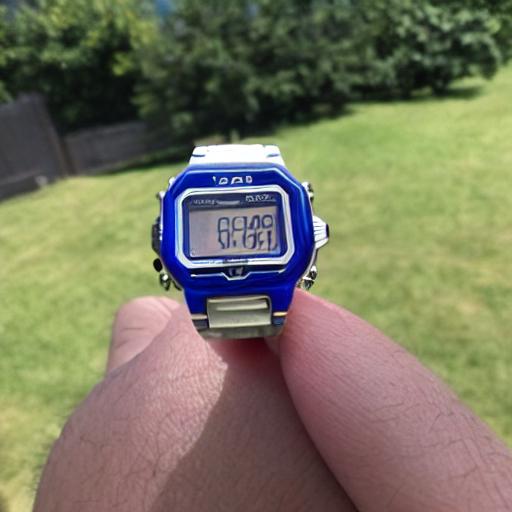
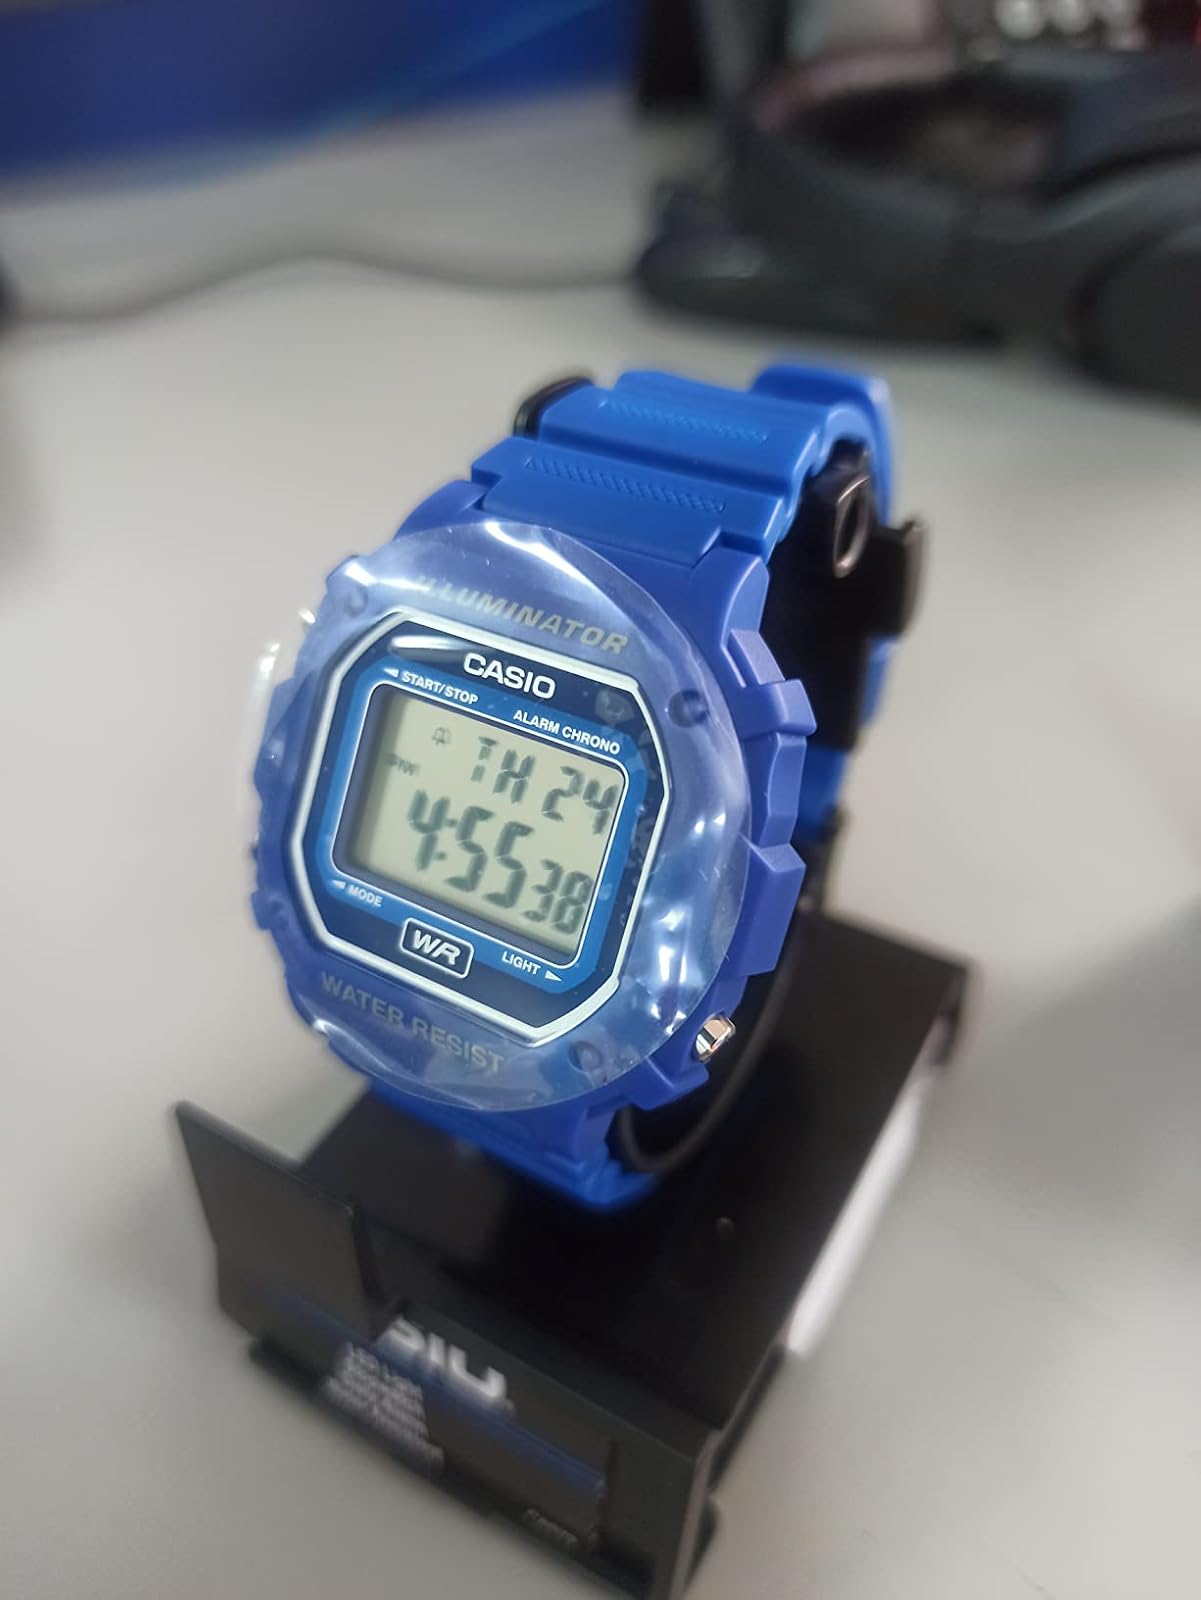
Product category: accessories_watch
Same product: no